Lushi County

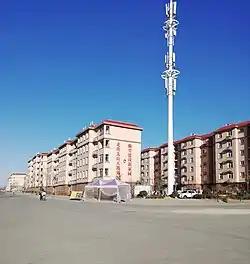

Lushi County's economy is dominated by agriculture. Edible fungi, Chinese medicinal materials, animal husbandry and under-forest economy are the pillar industries of Lushi's agriculture. It has 300 million bags of Lushi mushroom bags, of Lushi walnuts, 1 million mu of Lushi Forsythia serrata and more than of greenhouse vegetables have won the National Edible Mushroom Industrialization Construction Demonstration County, National Export Mushroom Quality and Safety Demonstration Area, National Excellent Mushroom Export Base County, Lu's Forsythia Chinese Characteristic Agricultural Product Advantage Area, Henan Province Chinese Herbal Medicine Industry Development Ten Strong county title. Tourism is also an important economic pillar of Lushi County. In 2015, Lushi County received more than 8.54 million tourists and achieved a total tourism revenue of more than 6.17 billion yuan.